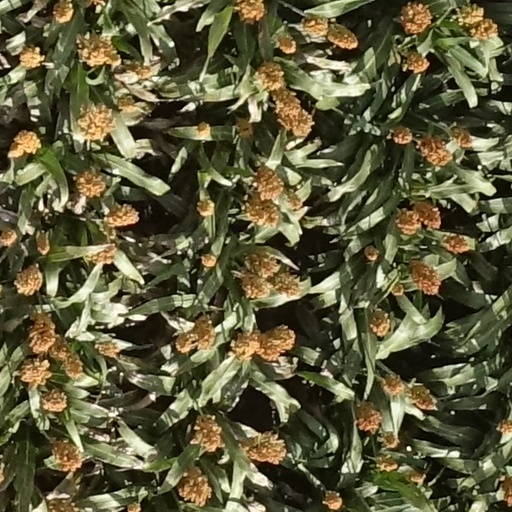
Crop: sorghum